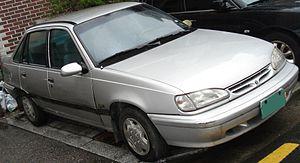
La Daewoo LeMans est une automobile produite par Daewoo Motors de 1986 à 1997. Ce modèle est en réalité une Opel Kadett rebadgée. Lorsqu'elle est restylée, modernisée ou remplacée en 1994, elle a été rebaptisée Daewoo Cielo.